Shivering Shakespeare

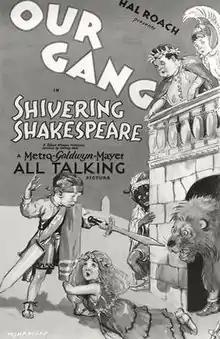

Shivering Shakespeare is an "Our Gang" short film directed by Anthony Mack. Produced by Hal Roach and released to theaters by Metro-Goldwyn-Mayer, it was the 95th "Our Gang" short to be released.